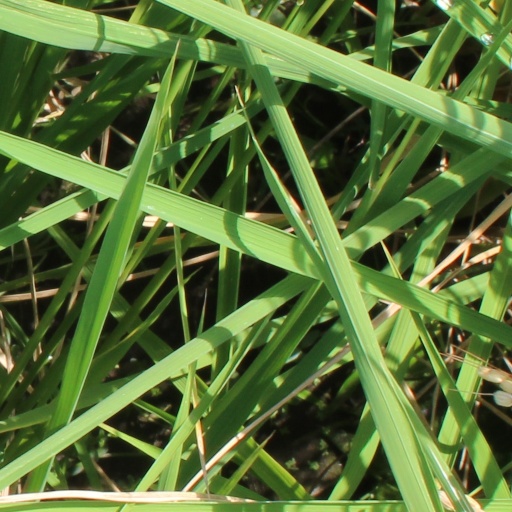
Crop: rice